Lexell's theorem

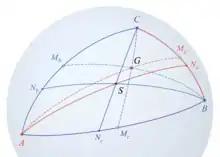
Steiner's theorem: the "equalizers" (area-bisecting arcs through each vertex) of a spherical triangle all intersect in a point . (This is distinct from the intersection of the medians .)

In the Euclidean plane, a median of a triangle is the line segment connecting a vertex to the midpoint of the opposite side. The three medians of a triangle all intersect at its centroid. Each median bisects the triangle's area.